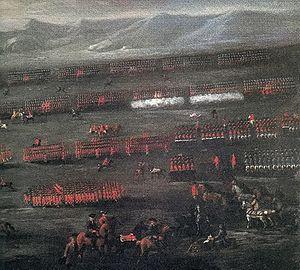
La rébellion jacobite de 1715 fut une tentative de la part de Jacques François Édouard Stuart de reconquérir le trône britannique en faveur de la dynastie des Stuart exilée.